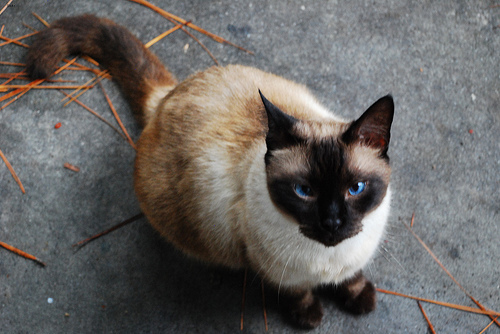
Breed: siamese